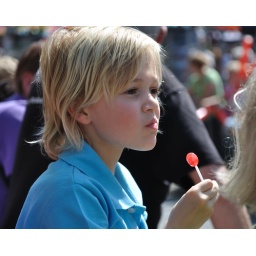
Straatfoto van een jongetje in Rotterdam - Candid shot of a little boy in Rotterdam